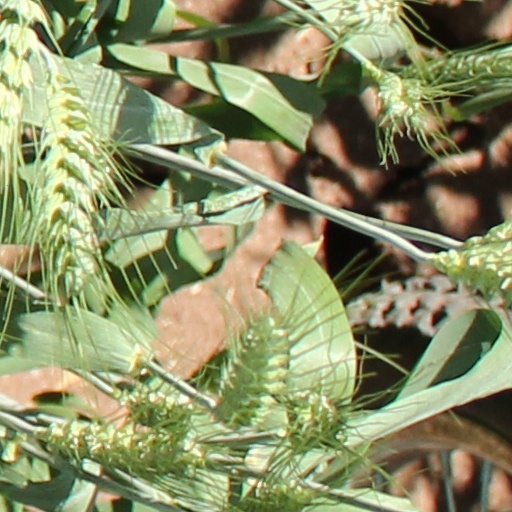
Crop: wheat